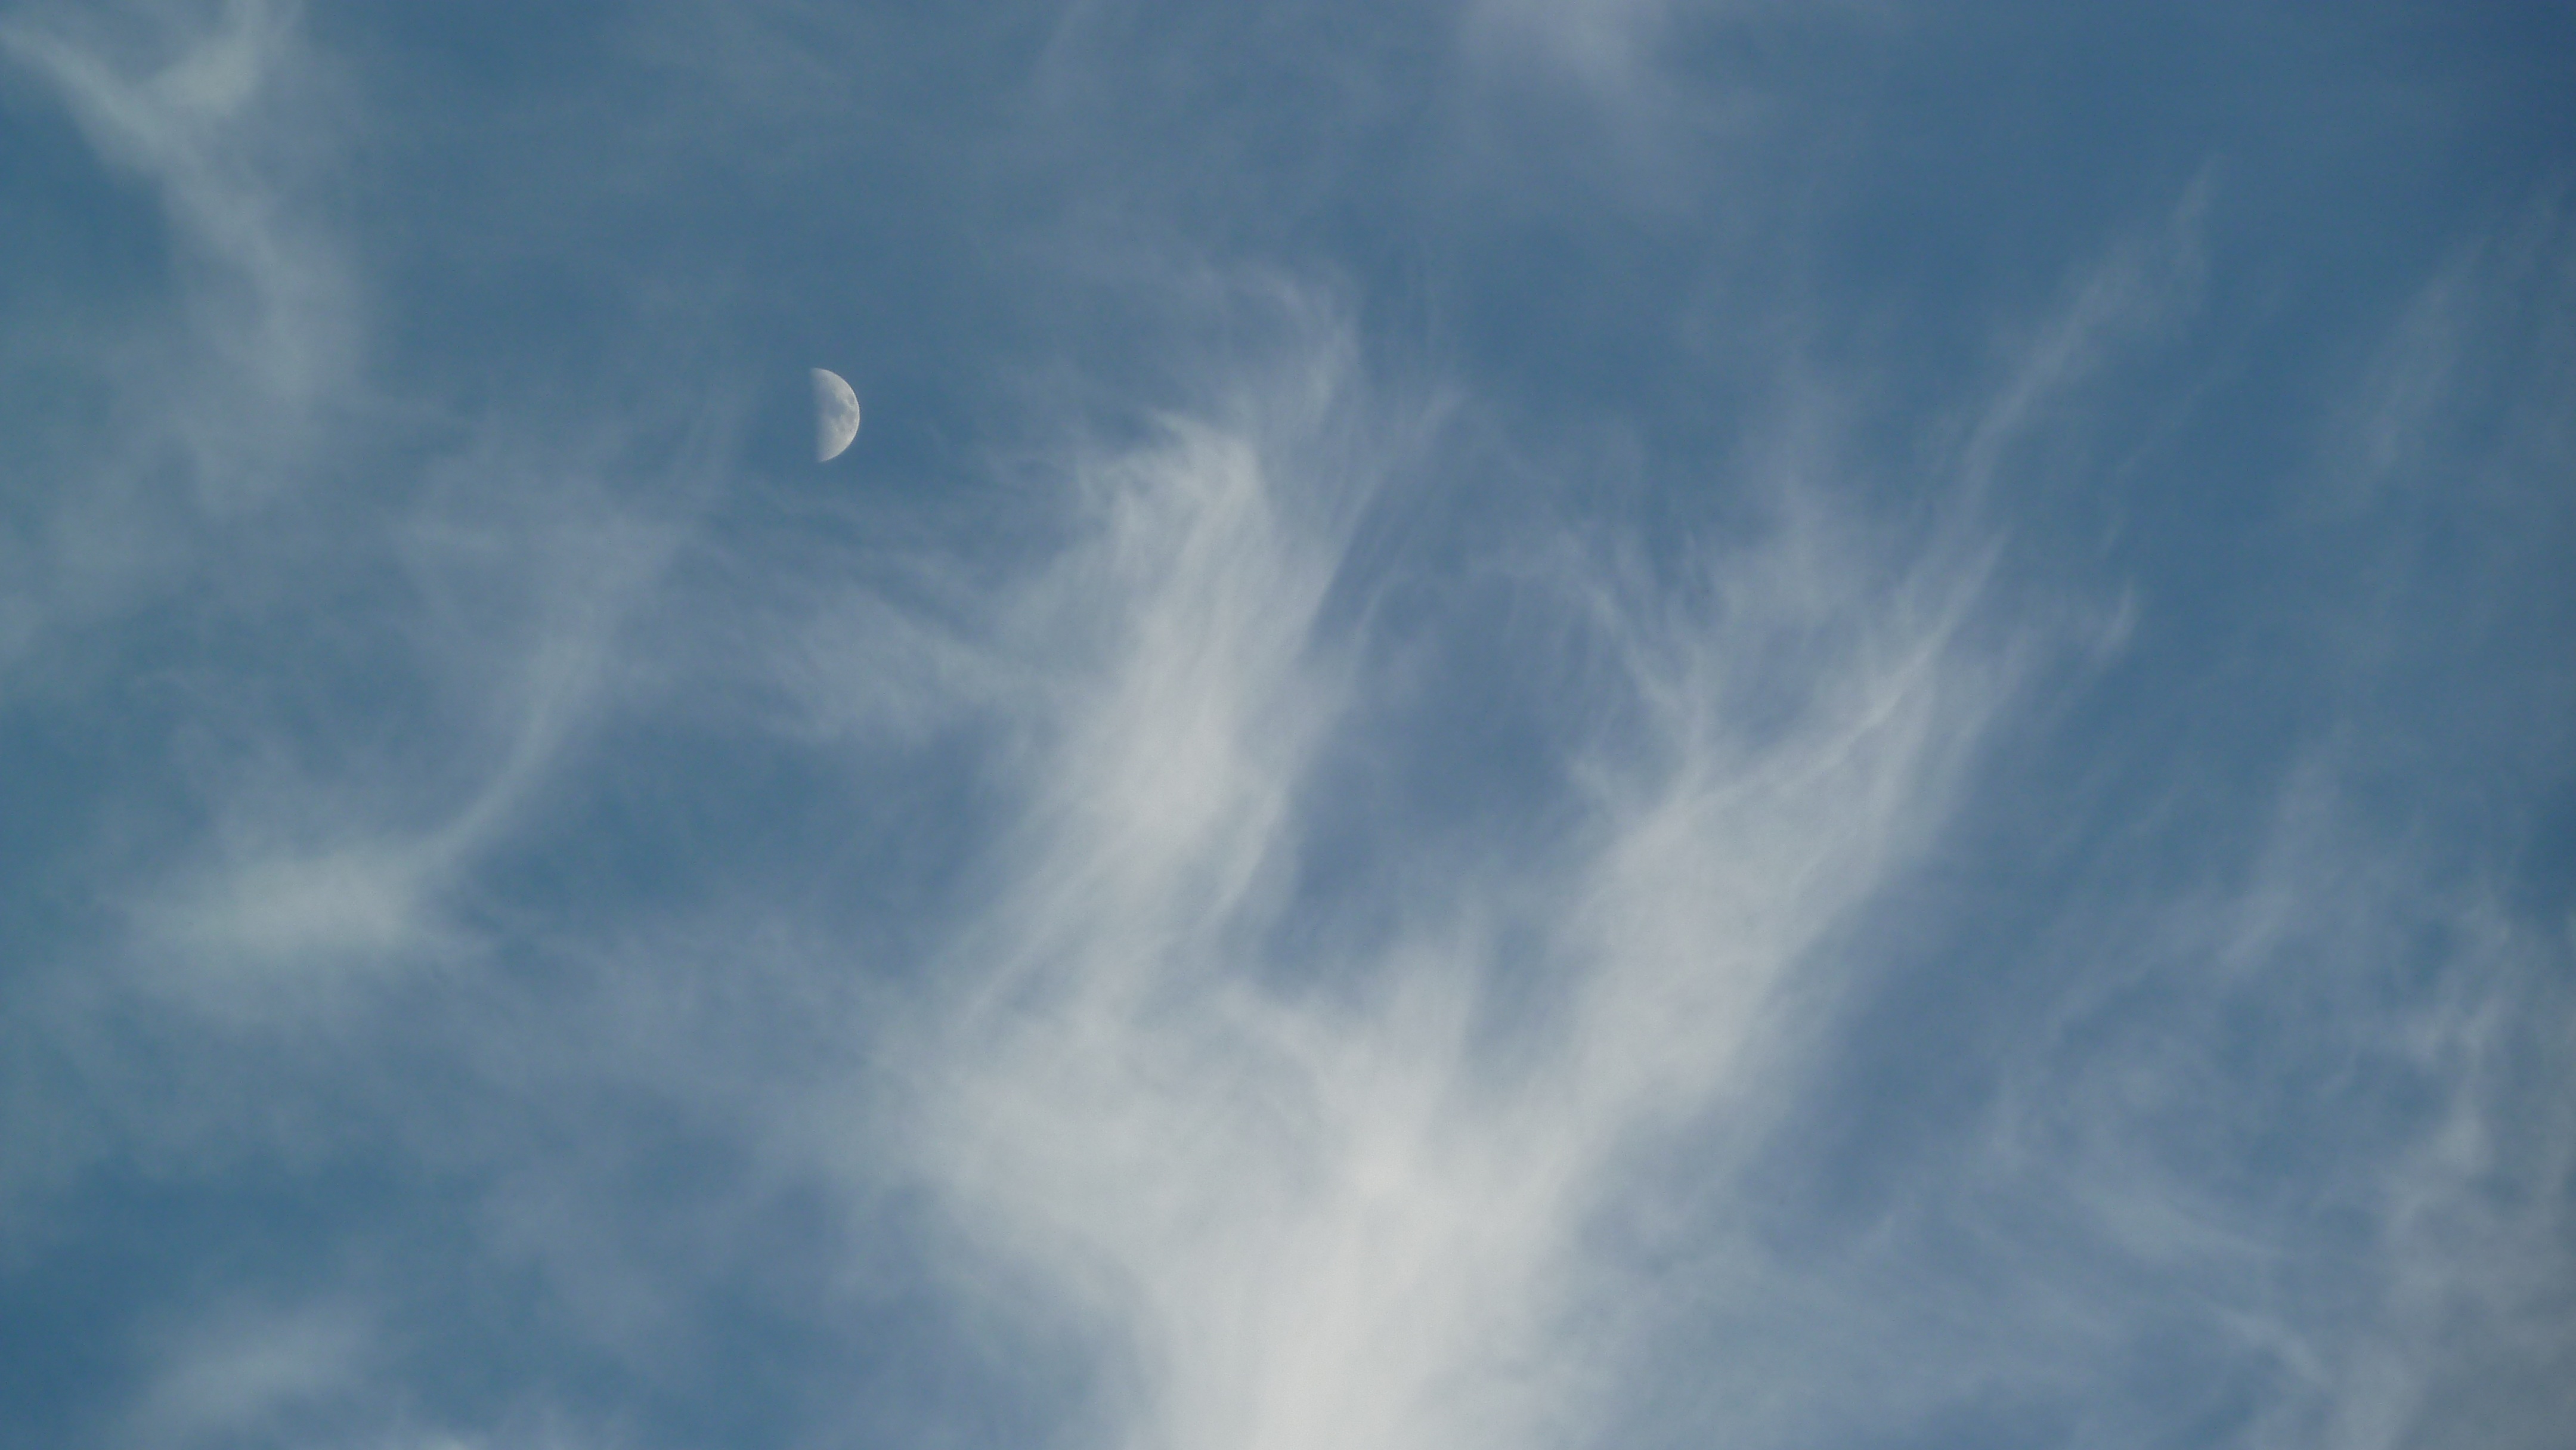
cloud, sky, sunlight, wave, atmosphere, reflection, cumulus, blue, moon, clouds, sky blue, evening sky, meteorological phenomenon, atmosphere of earth